Wachtberg

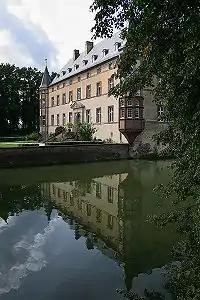
The water castle Adendorf

The radome near Berkum has a diameter of 49 m.